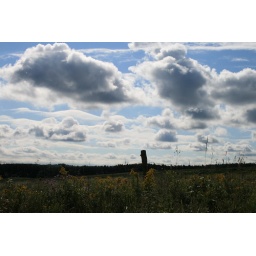
Layers of clouds in a ripe blue backdrop.